Lugaw

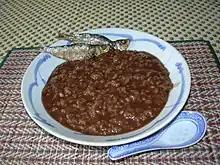
"Champorado" with dried fish ("tuyo")

The "lugaw" has been widely associated with the political camp of Philippine Vice President Leni Robredo, originating from her 2016 election campaign during which Robredo's supporters sold the rice porridge as part of a fundraising effort. Robredo's detractors and internet trolls have pejoratively used the tags "Leni Lugaw" or the "Lugaw Queen" after photos of her serving "lugaw" circulated online. In response, Robredo has since adopted the tag during political events and campaigns, including serving "lugaw" to attendees of her 2022 Philippine presidential election bid announcement.